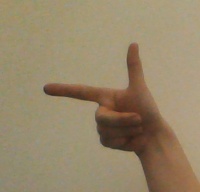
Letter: yaa